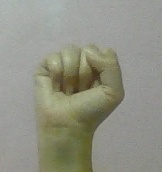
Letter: saad